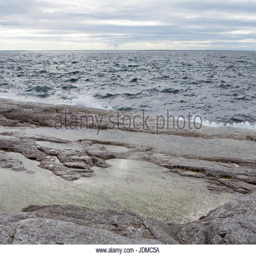
crash along the limestone cliffs